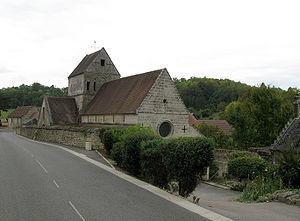
Serches est une commune française située dans le département de l'Aisne, en région Hauts-de-France.